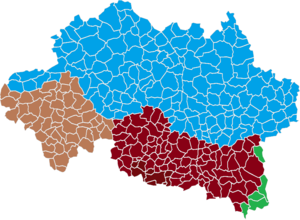
Carte linguistique de l'Allier. Bleu
Simone Escoffier est une linguiste romaniste et dialectologue française.
Situés dans la région historique du Bourbonnais, c'est-à-dire dans une partie du département de l'Allier et dans le sud-est du département du Cher, les parlers bourbonnais se trouvent aux confins des domaines d'oïl, d'oc et du francoprovençal.